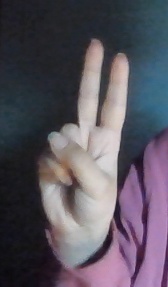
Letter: taa